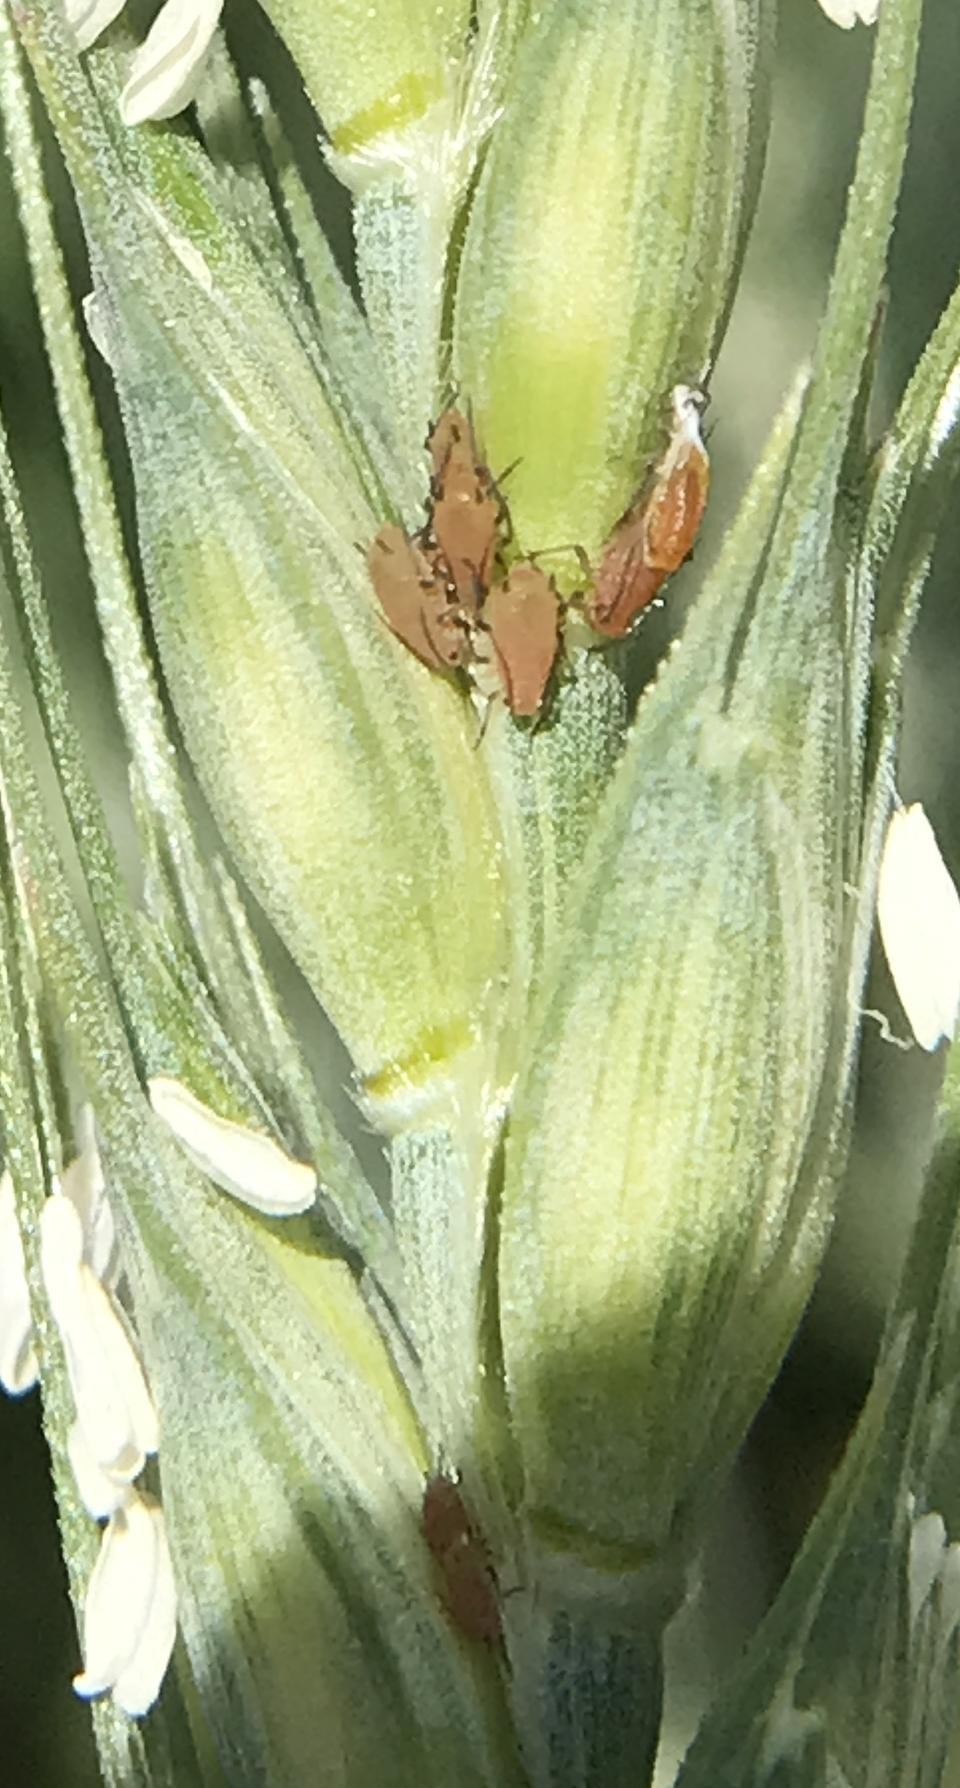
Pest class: english_grain_aphid